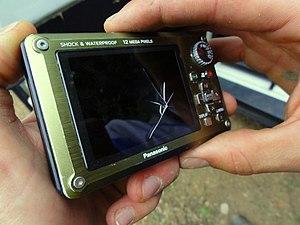
Ecran brisé d'une Lumix FT1.
Le Panasonic Lumix DMC-FT1 est un appareil photo numérique compact « tout terrain » haut de gamme commercialisé par Panasonic à partir de mars 2009. Il est le premier de la marque à être anti-chocs et étanche, répondant ainsi à la concurrence dans un segment commercial alors nouveau.